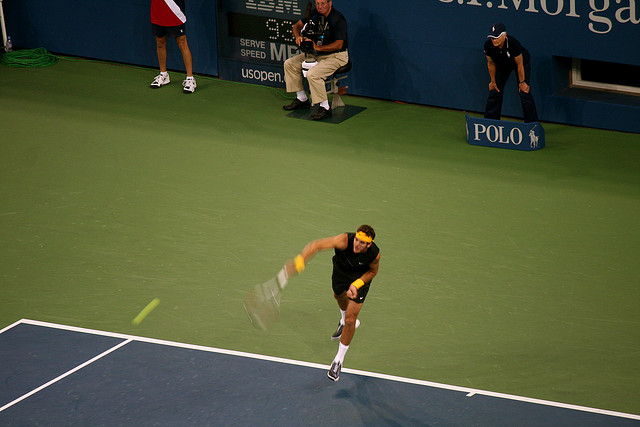
một nam vận động viên tennis đang vung vợt để đánh bóng